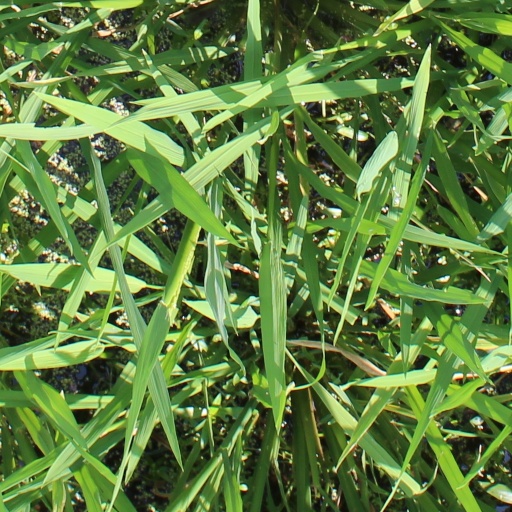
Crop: rice